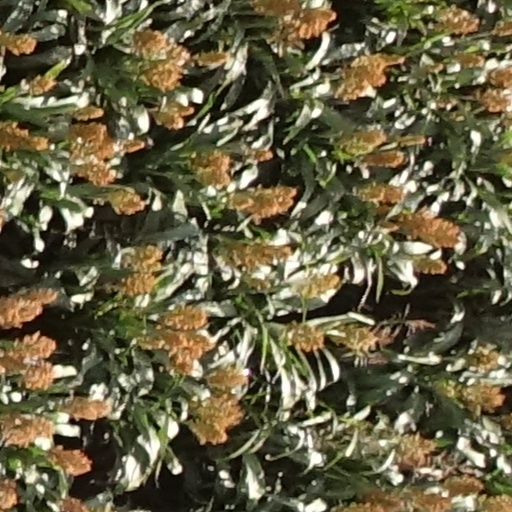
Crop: sorghum